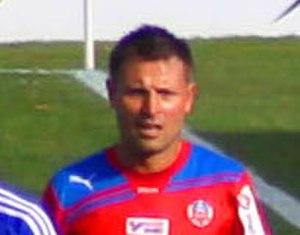
Erik Wahlstedt est un footballeur suédois né le 16 avril 1976 à Göteborg. Il évolue au poste de défenseur.